Battles of Latrun (1948)

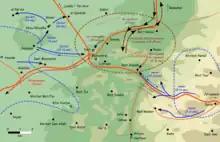
Latrun area (around 15 May 1948)

On 8 May, Haganah launched Operation Maccabi against the Arab Liberation Army and the Palestinian irregulars who occupied several villages along the Jerusalem road and prevented the resupplying of Jerusalem's Jewish community. The Givati Brigade (on the west side) and Harel Brigade (on the east side) were engaged in fighting, notably in the Latrun area.